Daryl Hannah

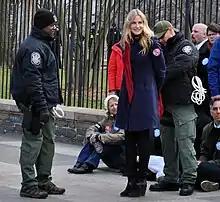
Hannah being arrested in Washington, D.C., while protesting the Keystone XL pipeline, 2013

Hannah, an active environmentalist, created her own weekly video blog called "DHLoveLife" on sustainable solutions. She is often the sound recordist, camera person and on-screen host for the blog. As of 2006, her home—which was built with green materials—ran on solar power, and she drove a car that ran on biodiesel. She has been vegetarian since age 11, and later became vegan. In late 2006, she volunteered to act as a judge for Treehugger.com's "Convenient Truths" contest. On December 4, 2008, Hannah joined Sea Shepherd Conservation Society's crew aboard the as part of Operation Musashi.